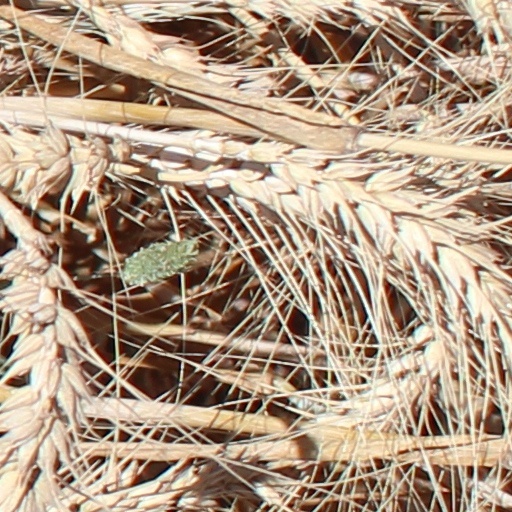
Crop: wheat